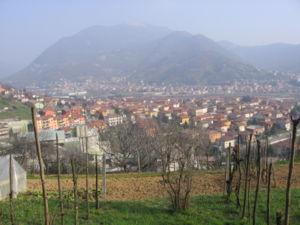
Nembro est une commune italienne de la province de Bergame dans la région Lombardie en Italie.